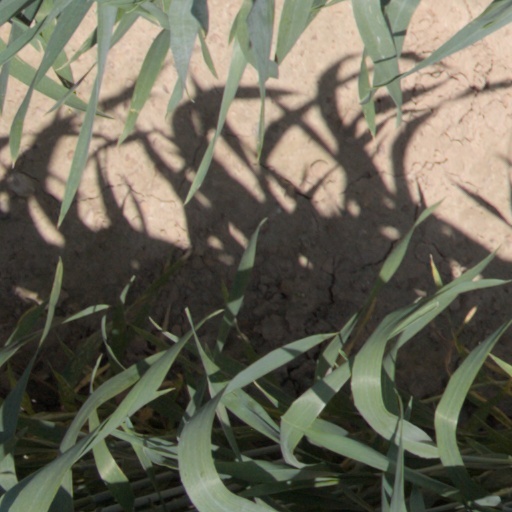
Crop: wheat